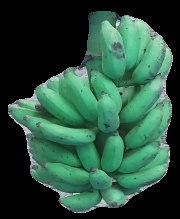
Variety: elakki-bale
Grade: grade3